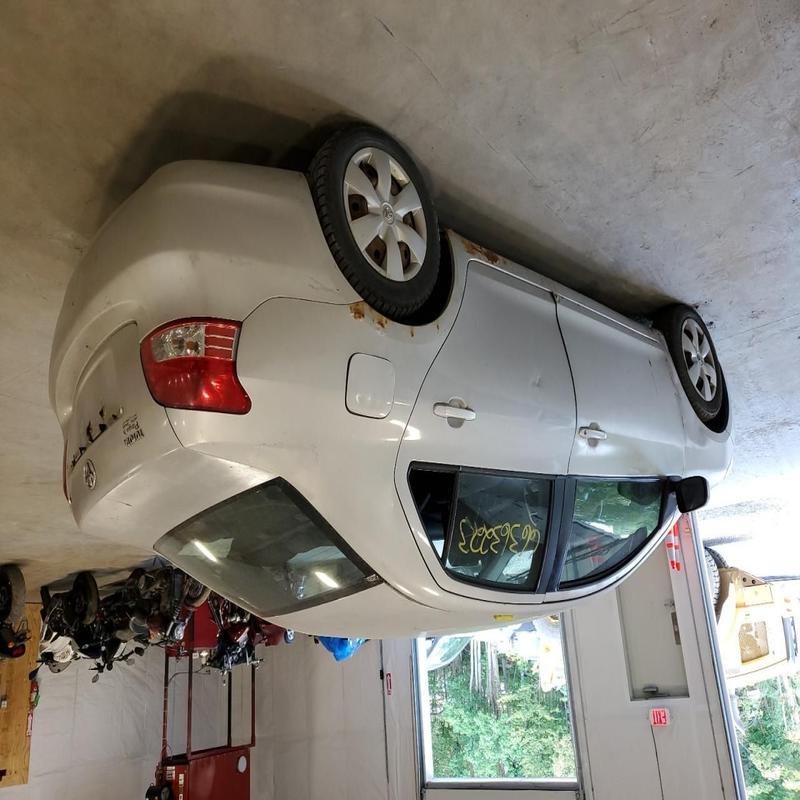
Aucun dommage détecté.
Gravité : aucun